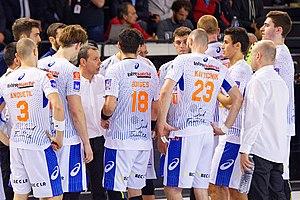
Rencontre du championnat de LNH entre l'US Ivry et Montpellier. A Ivry, le 17 mars 2016.
Patrice Canayer, né le 4 avril 1961 à Nîmes, est un entraîneur de handball français possédant le plus grand palmarès de club en France.